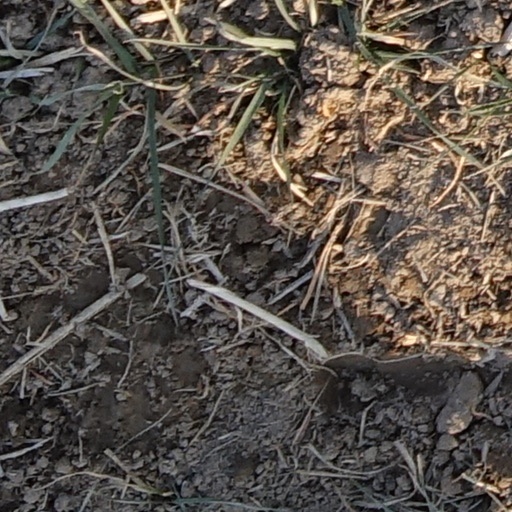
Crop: wheat